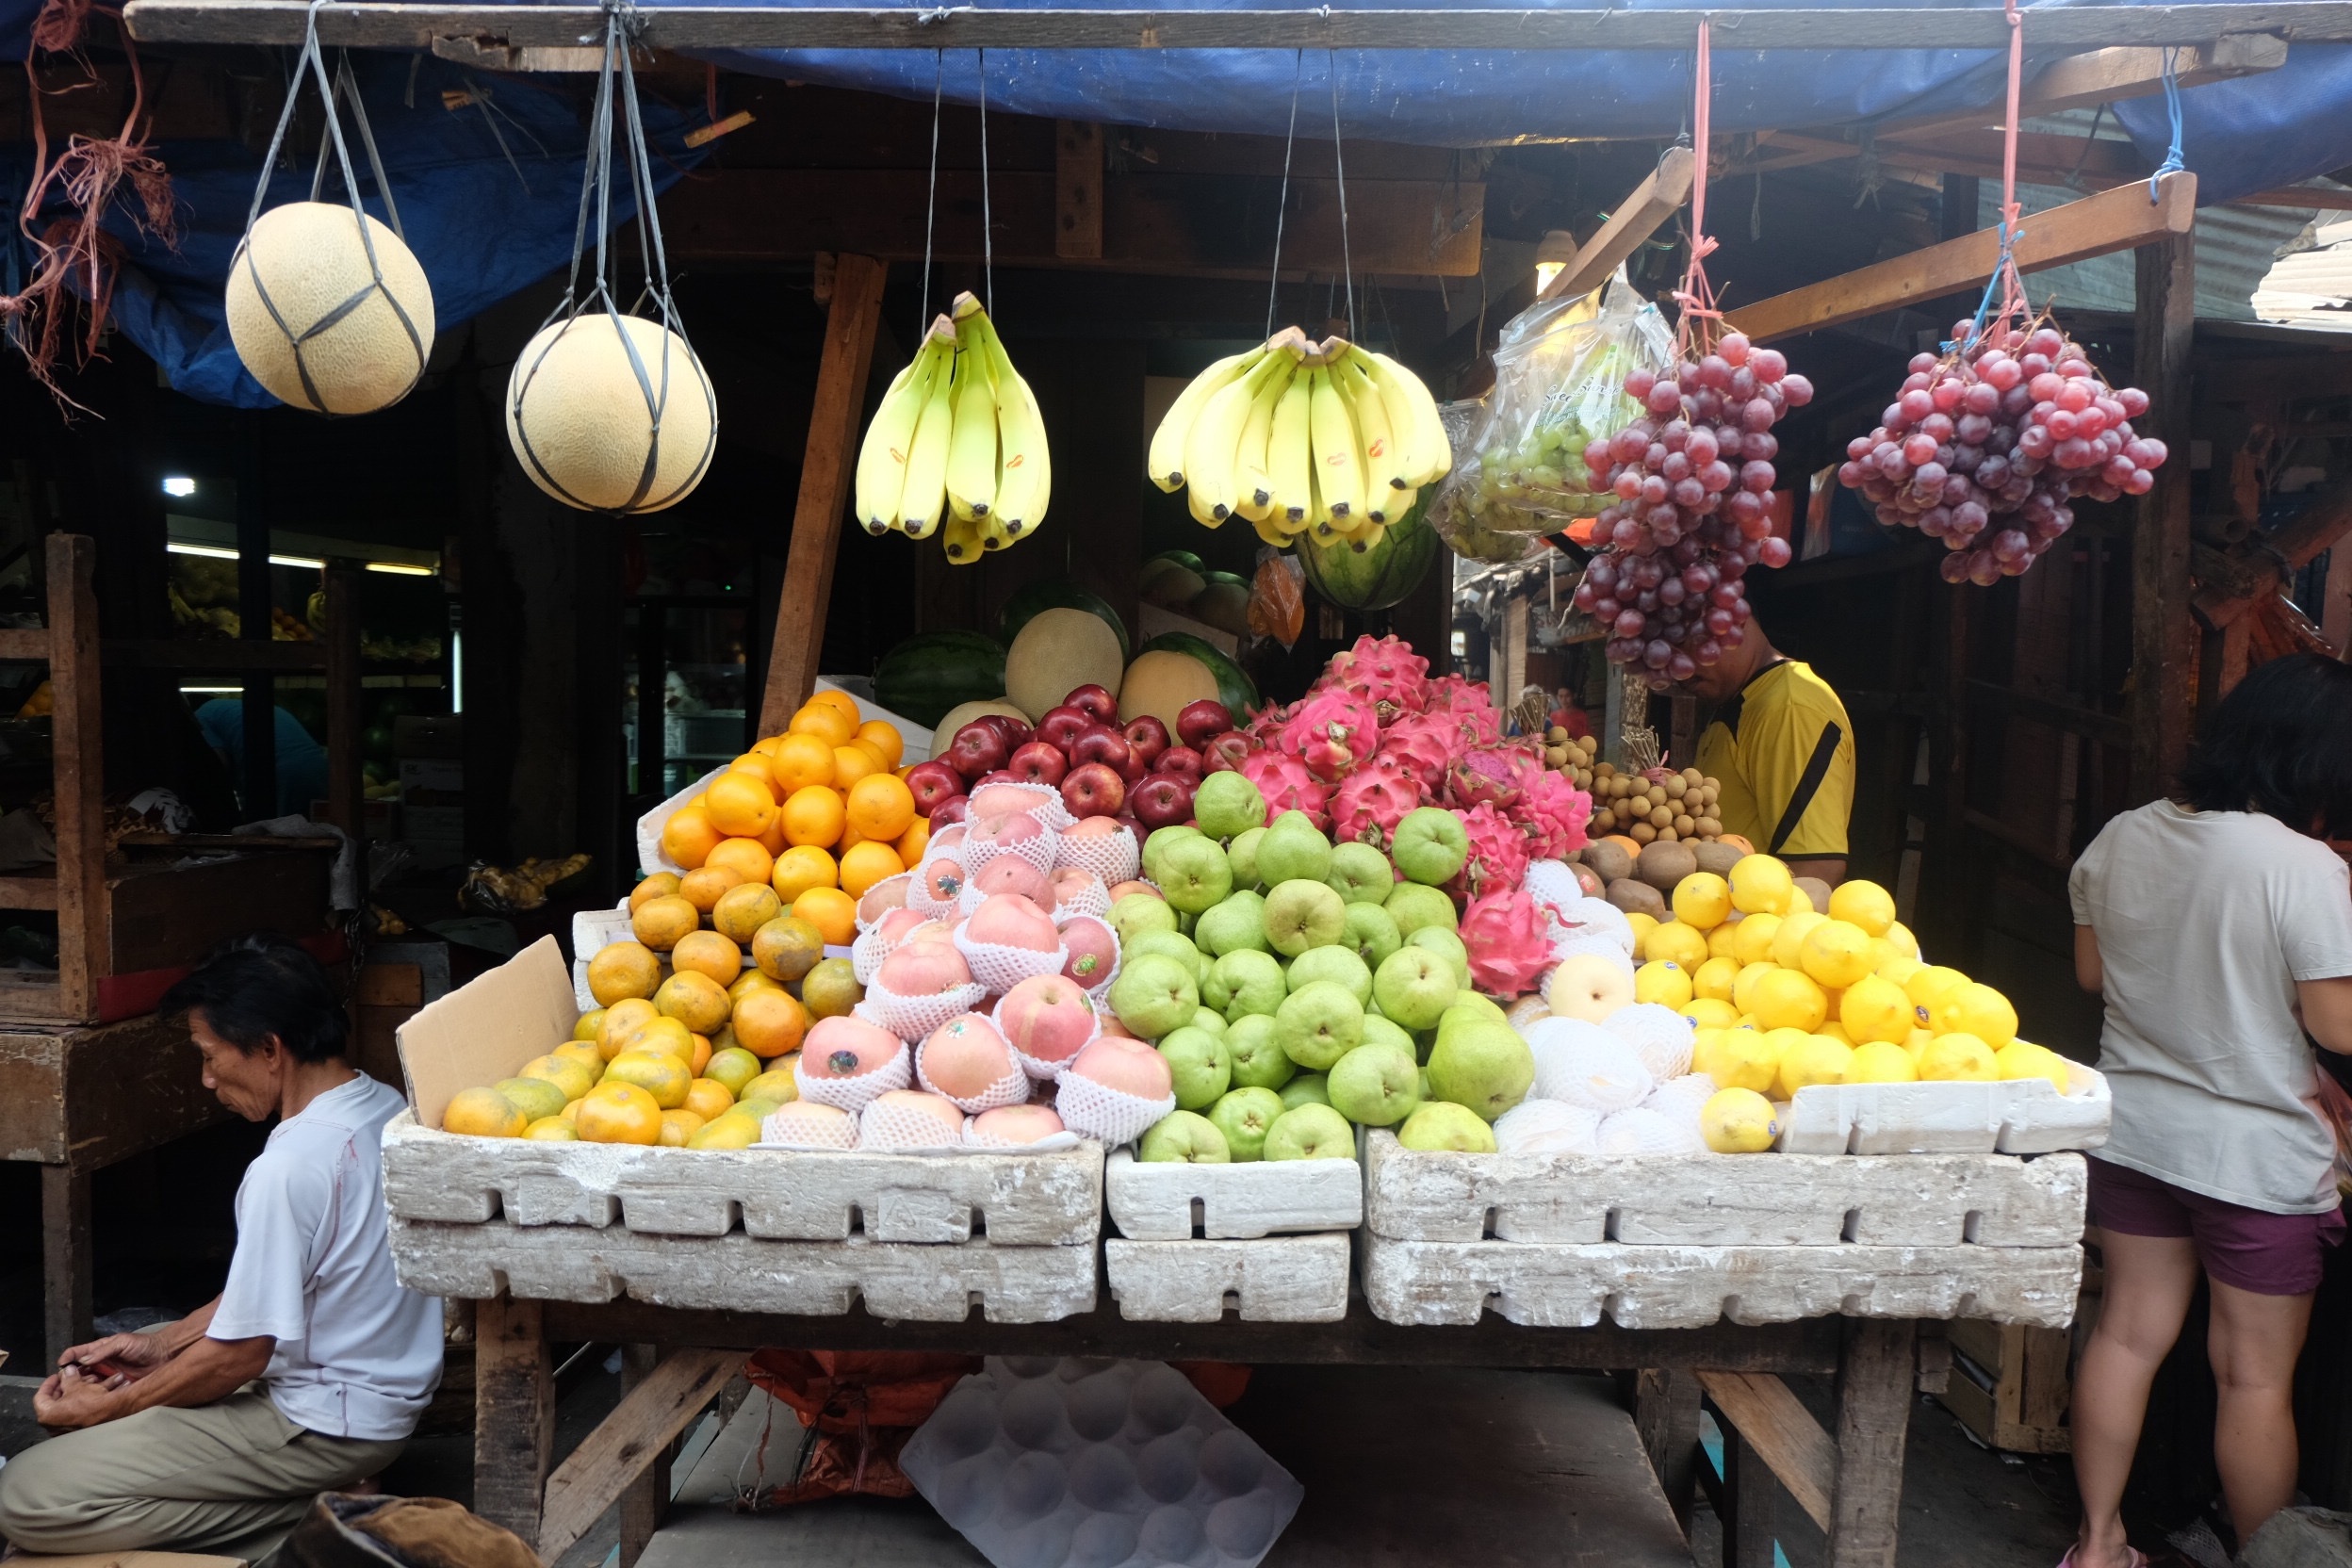
people, fruit, flower, city, travel, shop, food, vendor, produce, market, marketplace, public space, floristry, traditional, human settlement, greengrocer, indonesian market